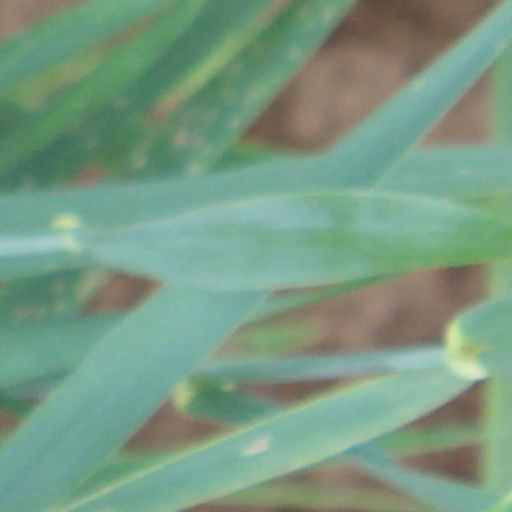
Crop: wheat